Dawn (1985 film)

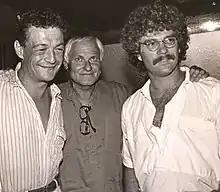
Israeli Producer Doron Eran (right) with Hungarian Director Miklós Jancsó (middle), and French actor Philippe Léotard (left) on the set of the film "Dawn" (L'Aube) in Israel, 1985

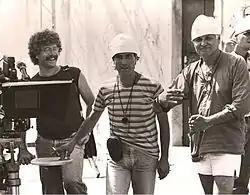
Jancsó and Léotard during filming in Israel

Dawn is a 1985 French-Israeli co-production drama film directed by Miklós Jancsó, co-financed by the French Ministry of Culture. The film was entered into the 36th Berlin International Film Festival.